Milwaukee Hospital

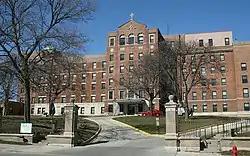
Milwaukee Hospital

The Milwaukee Hospital in Milwaukee, Wisconsin, United States, was a leader in antiseptic surgery when its surgery rooms opened in 1912, and was also a leader in using x-rays in medicine, having in 1926 the most powerful x-ray machine in the U.S. The complex was added to the National Register of Historic Places in 2006.